Preclinical imaging

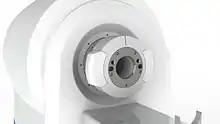
A preclinical imaging system with clip-on SPECT

Principle: The PET-MR technology for small animal imaging offers a major breakthrough in high performance functional imaging technology, particularly when combined with a cryogen-free MRI system. A PET-MR system provides superior soft tissue contrast and molecular imaging capability for great visualisation, quantification and translational studies. A PET-MR preclinical system can be used for simultaneous multi-modality imaging. Use of cryogen-free magnet technology also greatly reduces infrastructure requirements and dependency on the availability of increasingly hard to obtain cryogenic coolants.